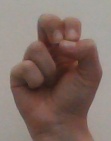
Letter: gaaf